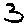
Label: 3